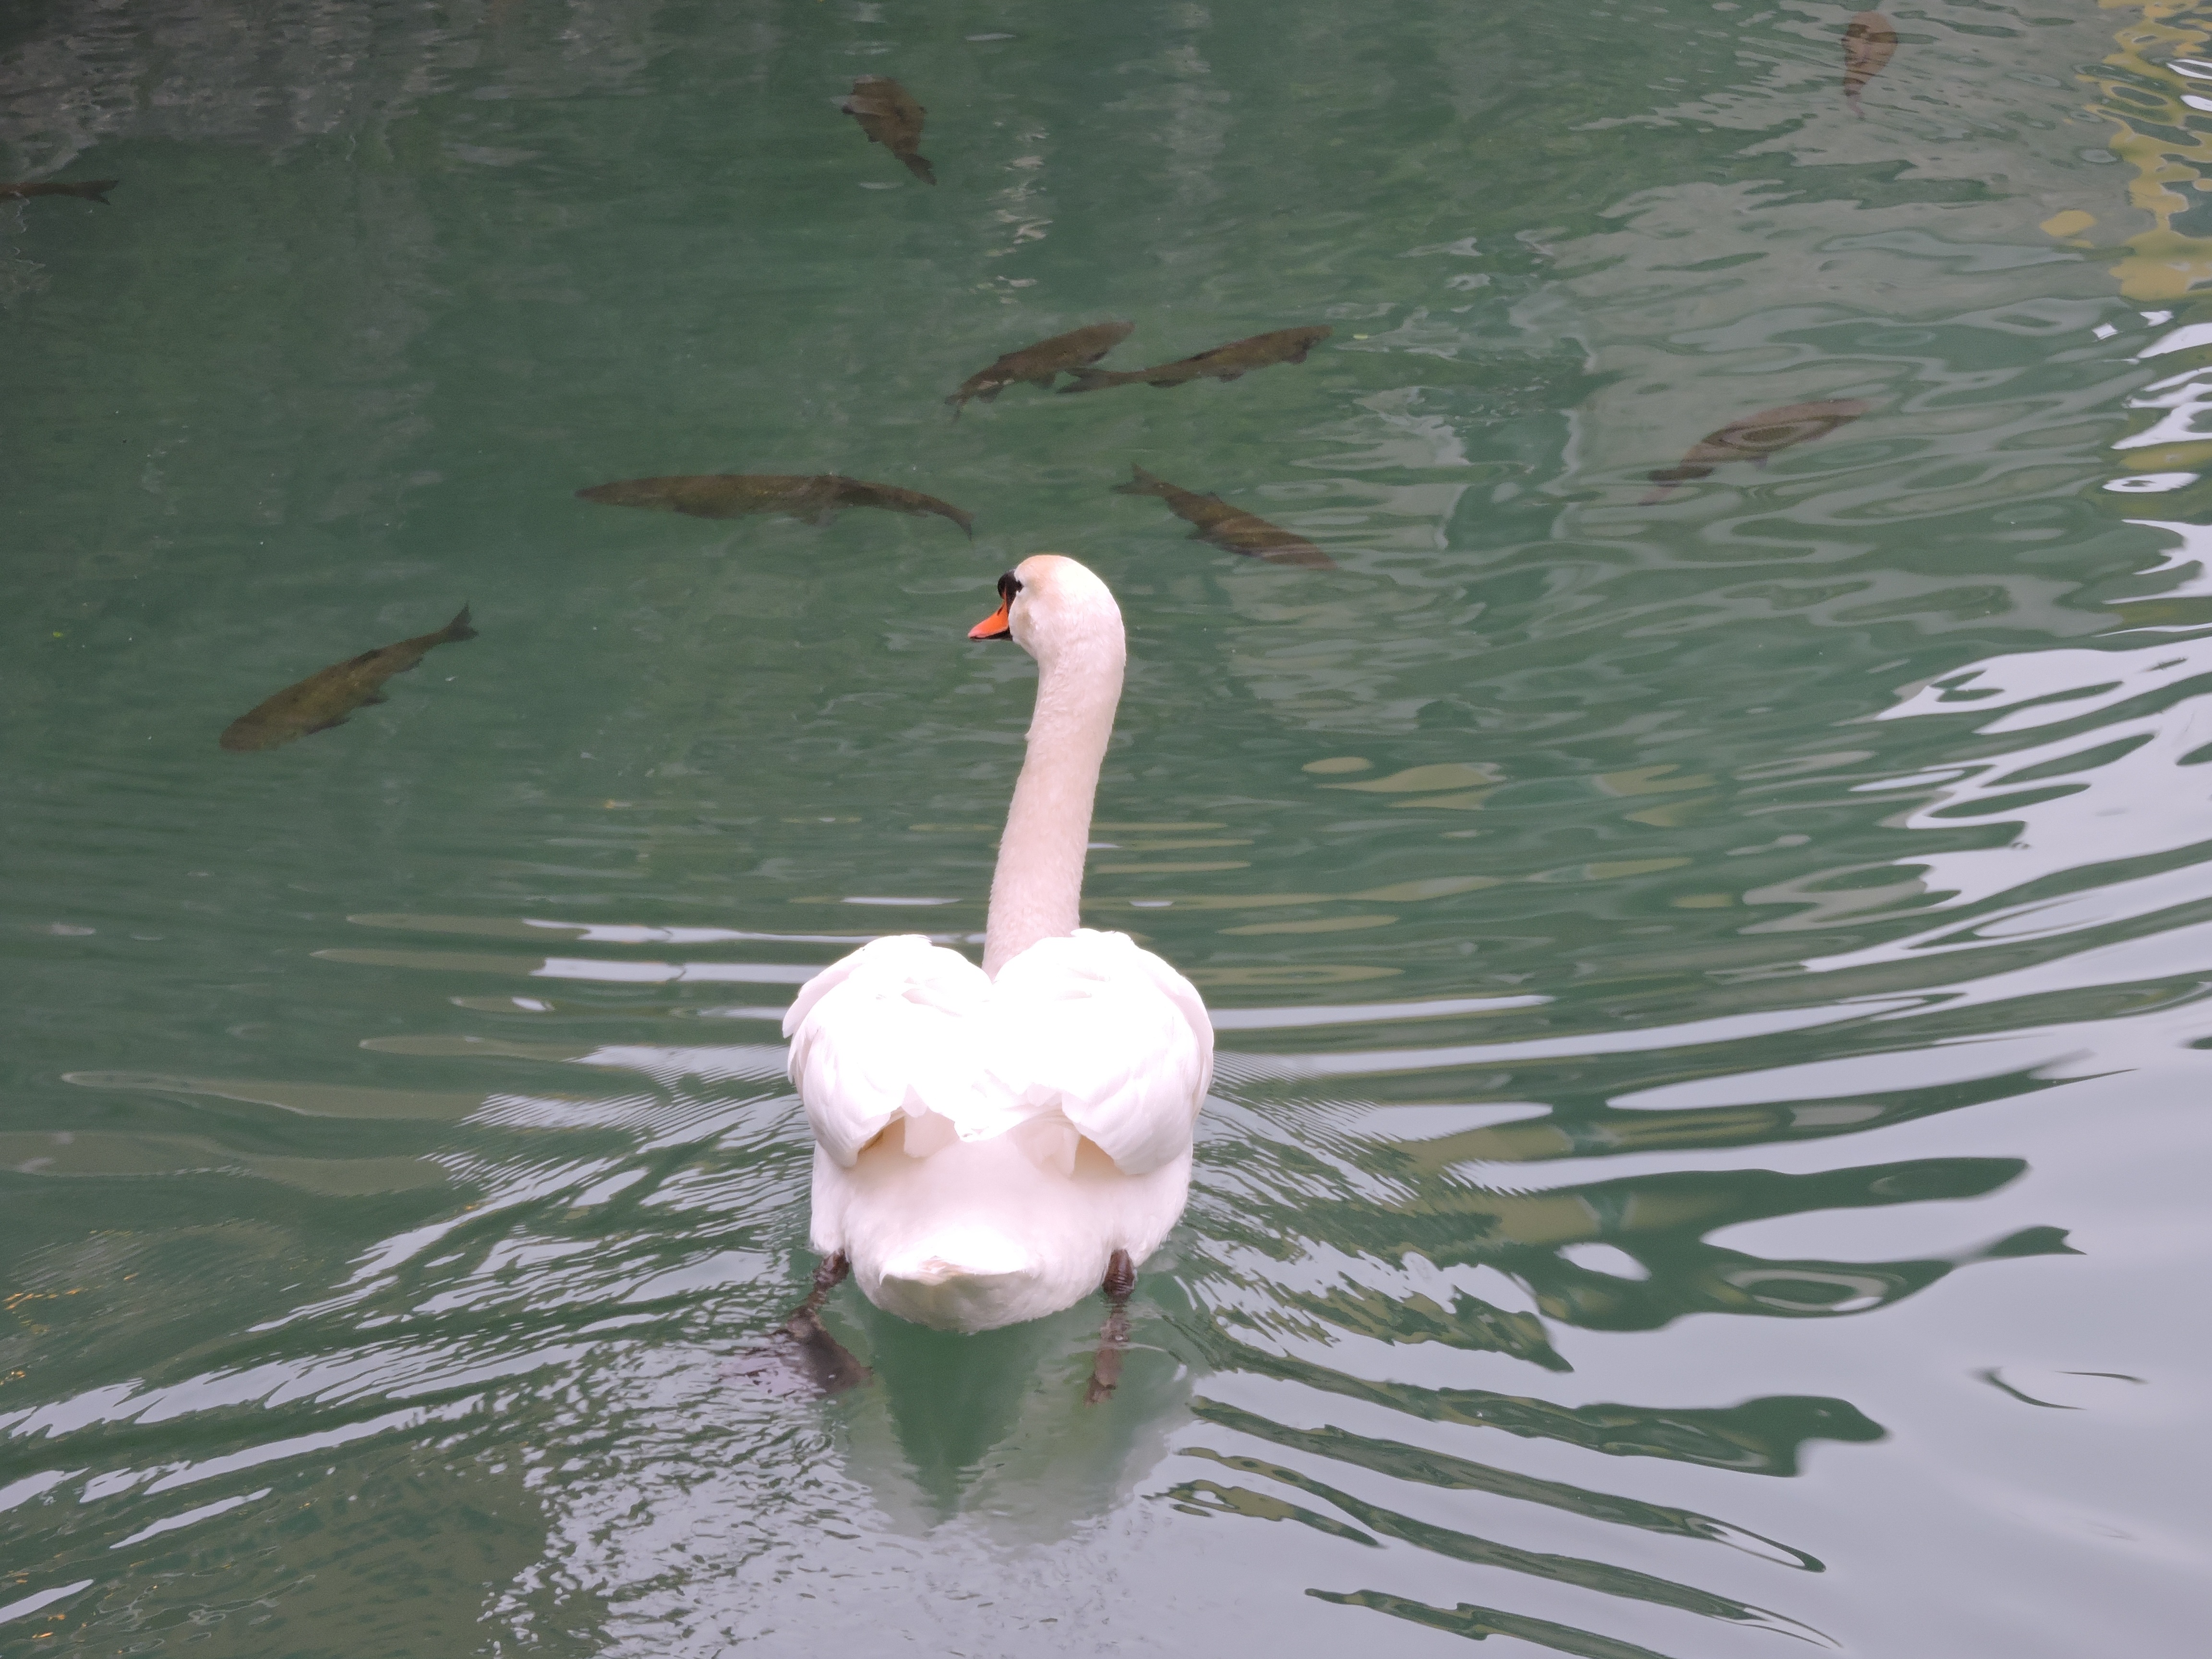
water, bird, white, animal, wildlife, swim, reflection, beak, fish, fauna, swan, flamingo, vertebrate, waterfowl, water bird, ducks geese and swans